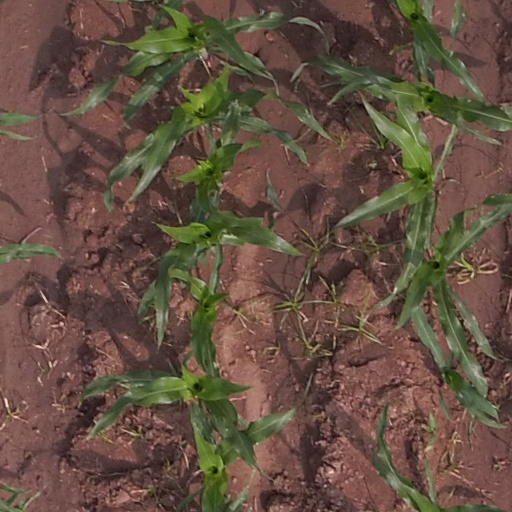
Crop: maize; corn